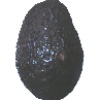
Label: avocado